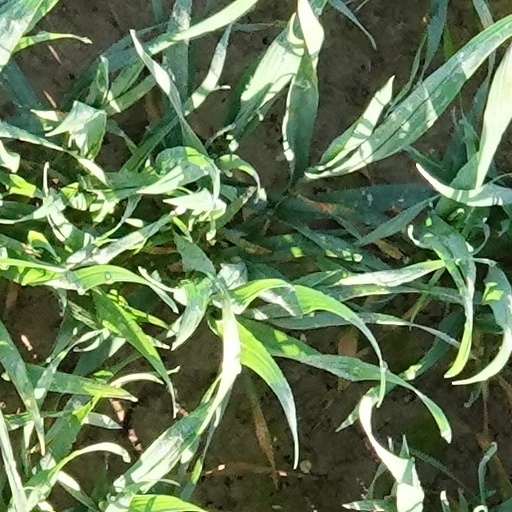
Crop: wheat